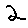
Label: 2